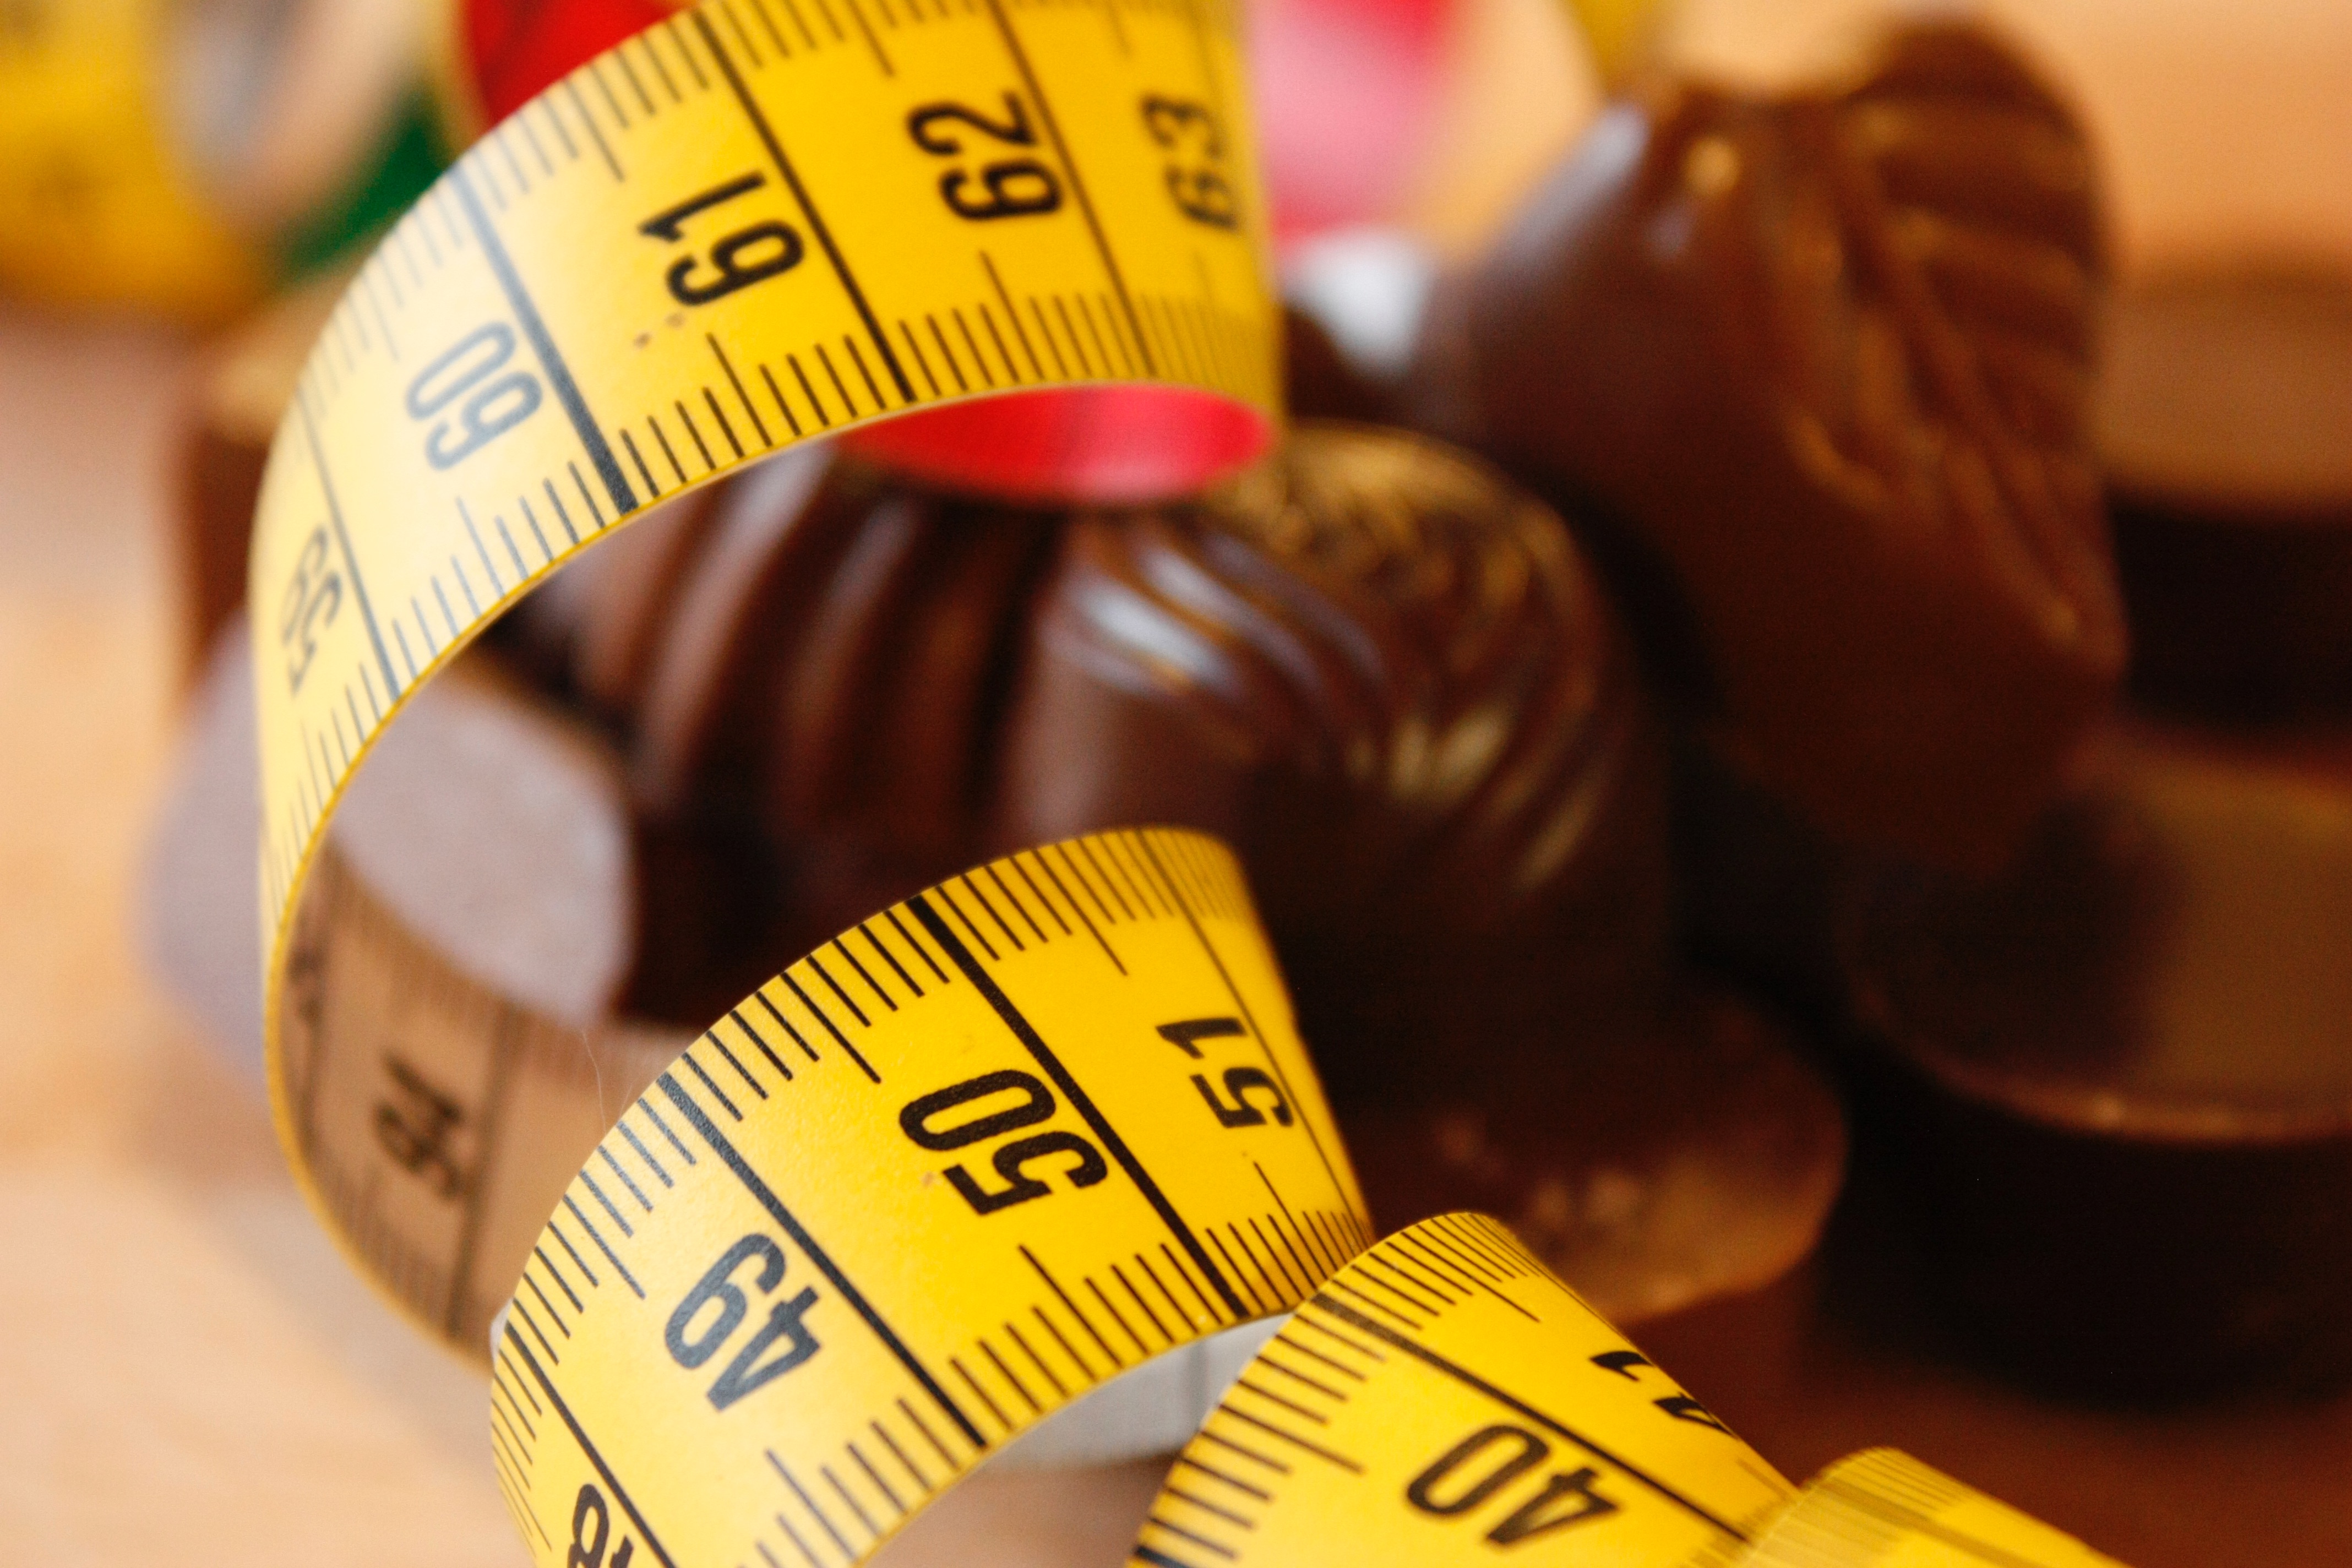
food, yellow, chocolate, baking, dessert, flavor